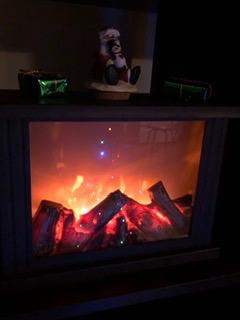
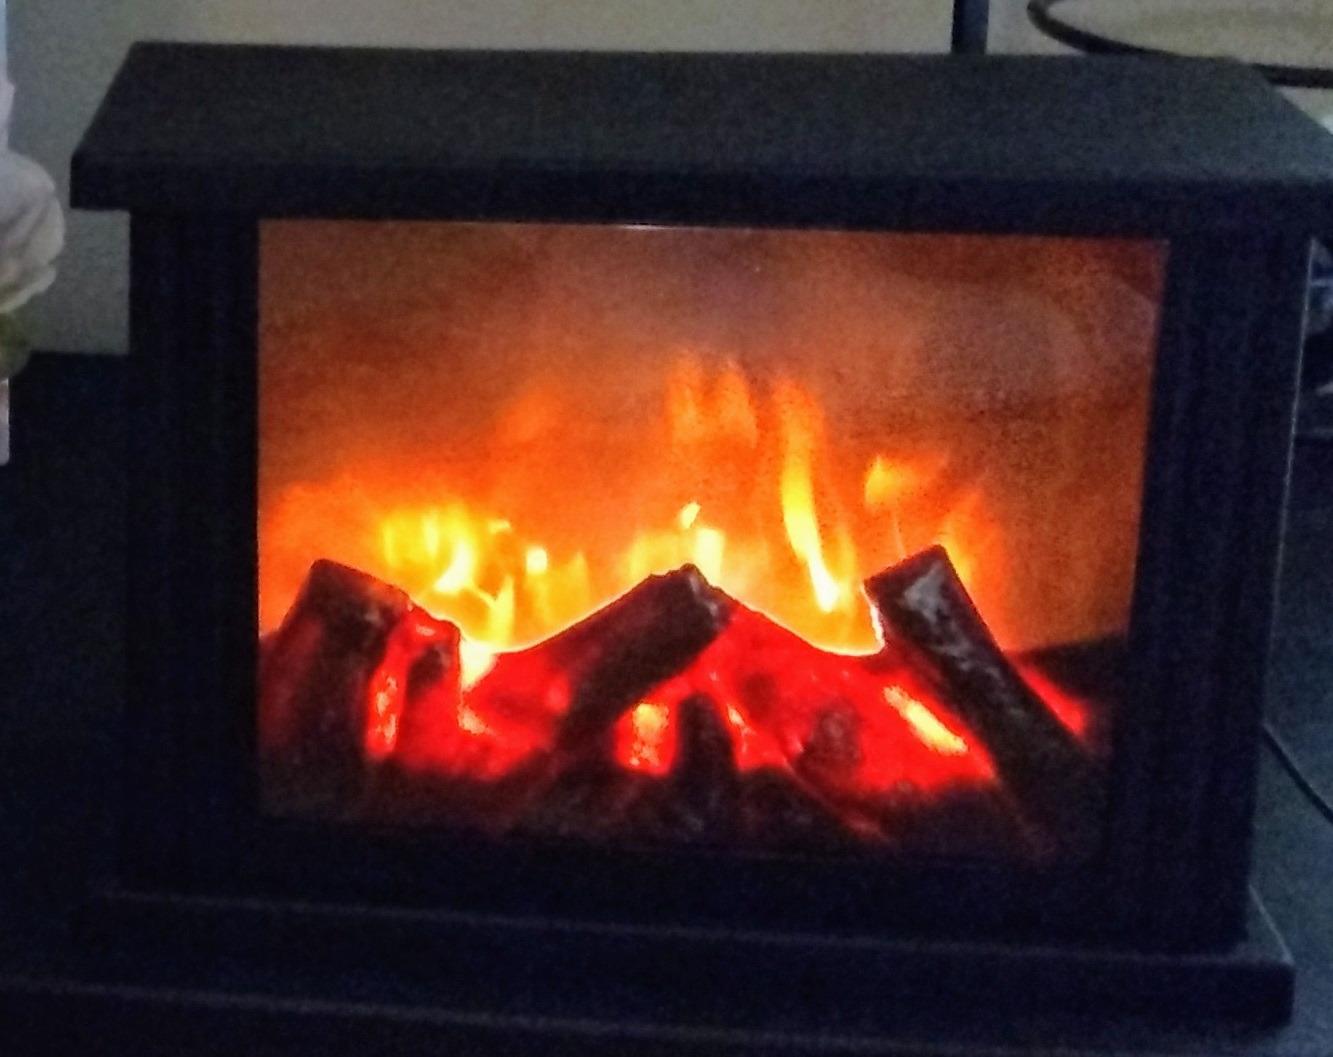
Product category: lantern
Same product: yes